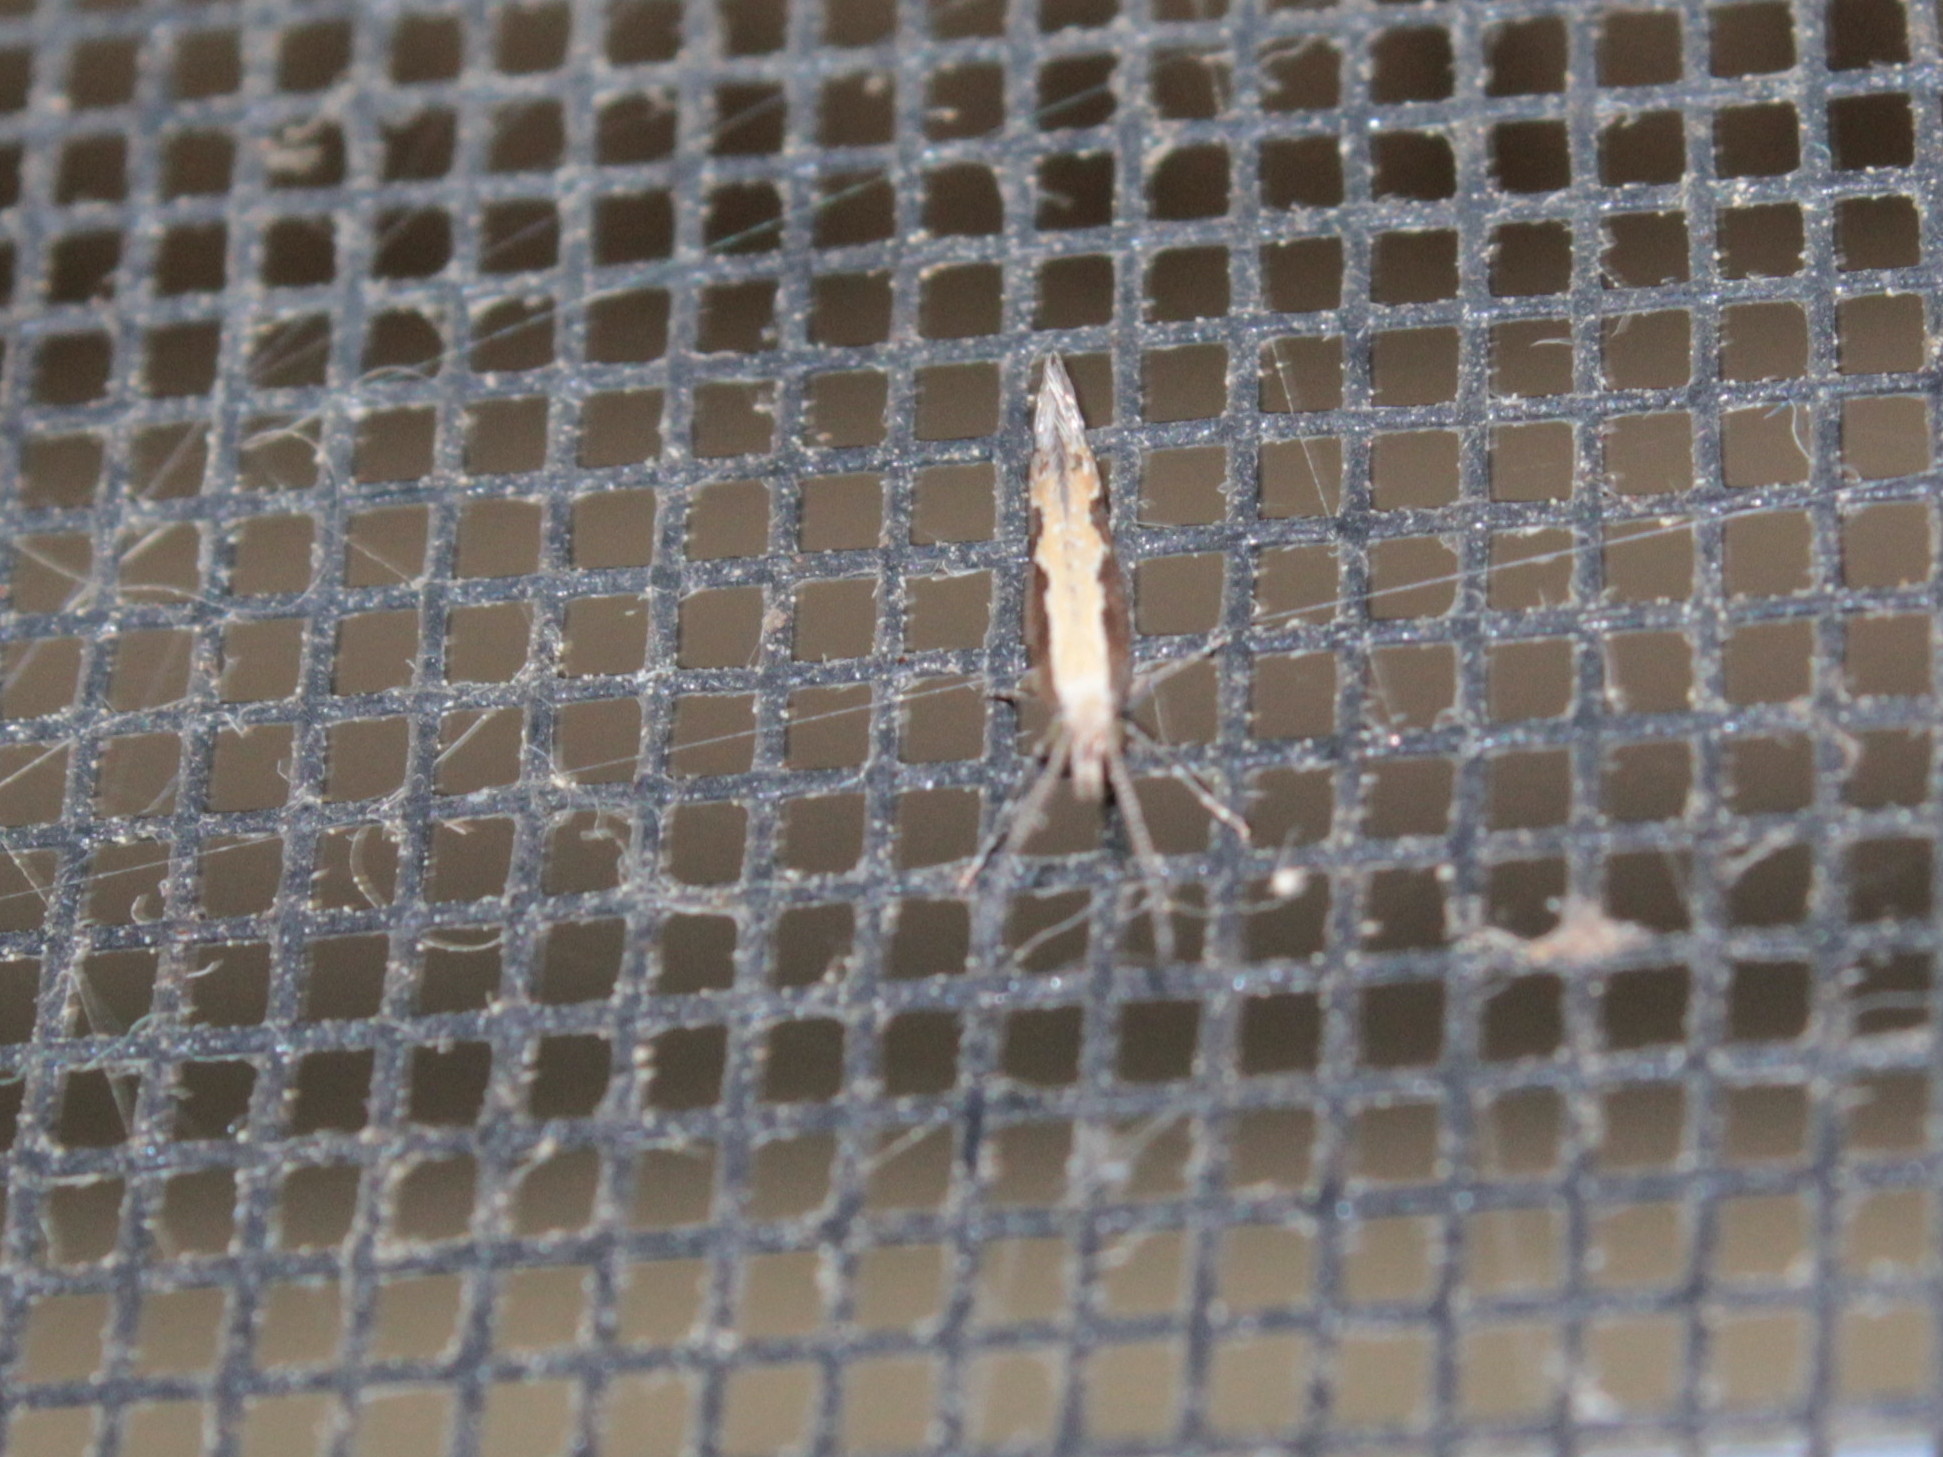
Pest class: diamondback_moth